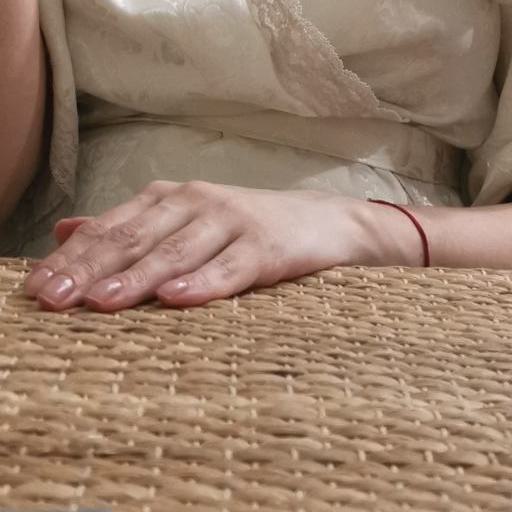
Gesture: no_gesture